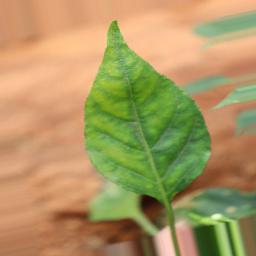
Label: healthy